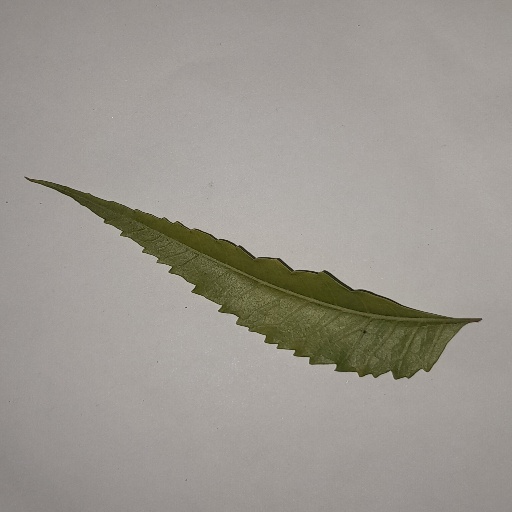
Species: Neem
Leaf condition: Yellow Leaf